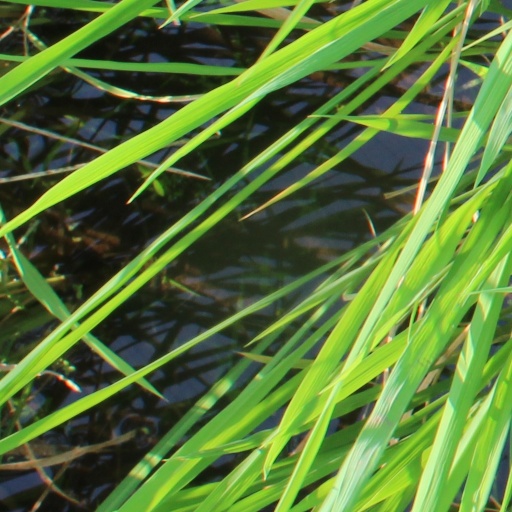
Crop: rice